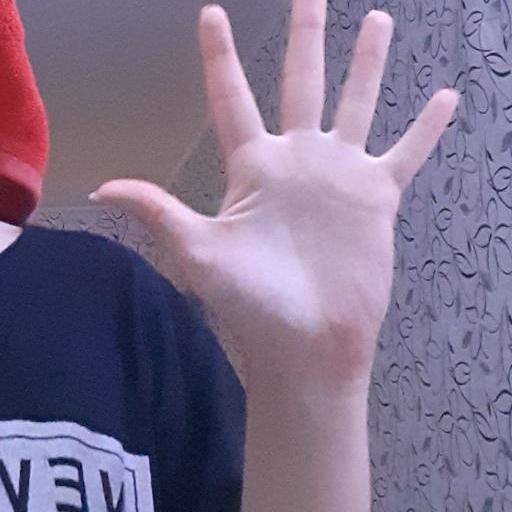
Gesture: palm